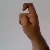
The image shows a hand gesture representing the letter 'X' in Indian Sign Language.